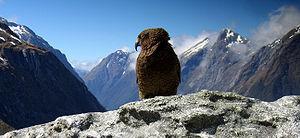
Le nestor kéa ou plus simplement kéa est une espèce de perroquet montagnard endémique de Nouvelle-Zélande. Son nom commun tire son origine de son puissant cri : « keee-aa ».